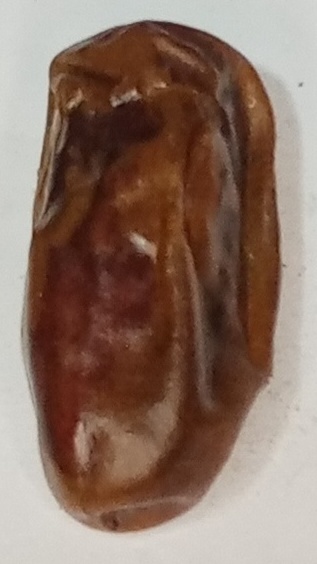
Variety: gajar
Size: small
Grade: grade-3